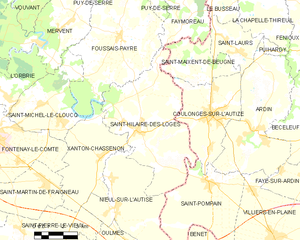
Carte des communes françaises Saint-Hilaire-des-Loges